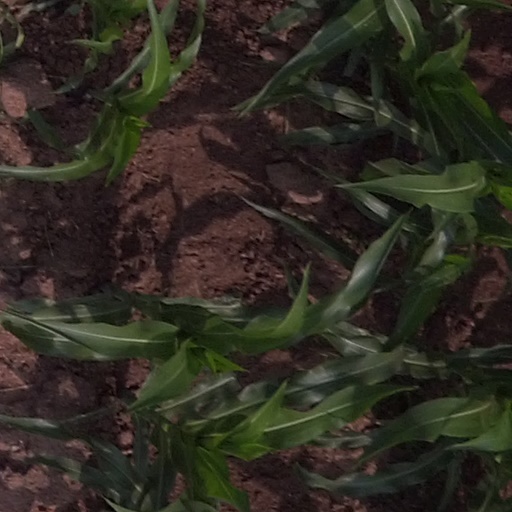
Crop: maize; corn